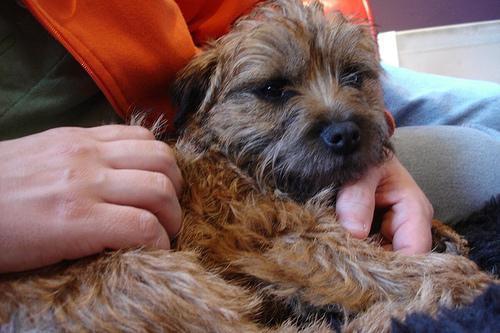
Border_terrier